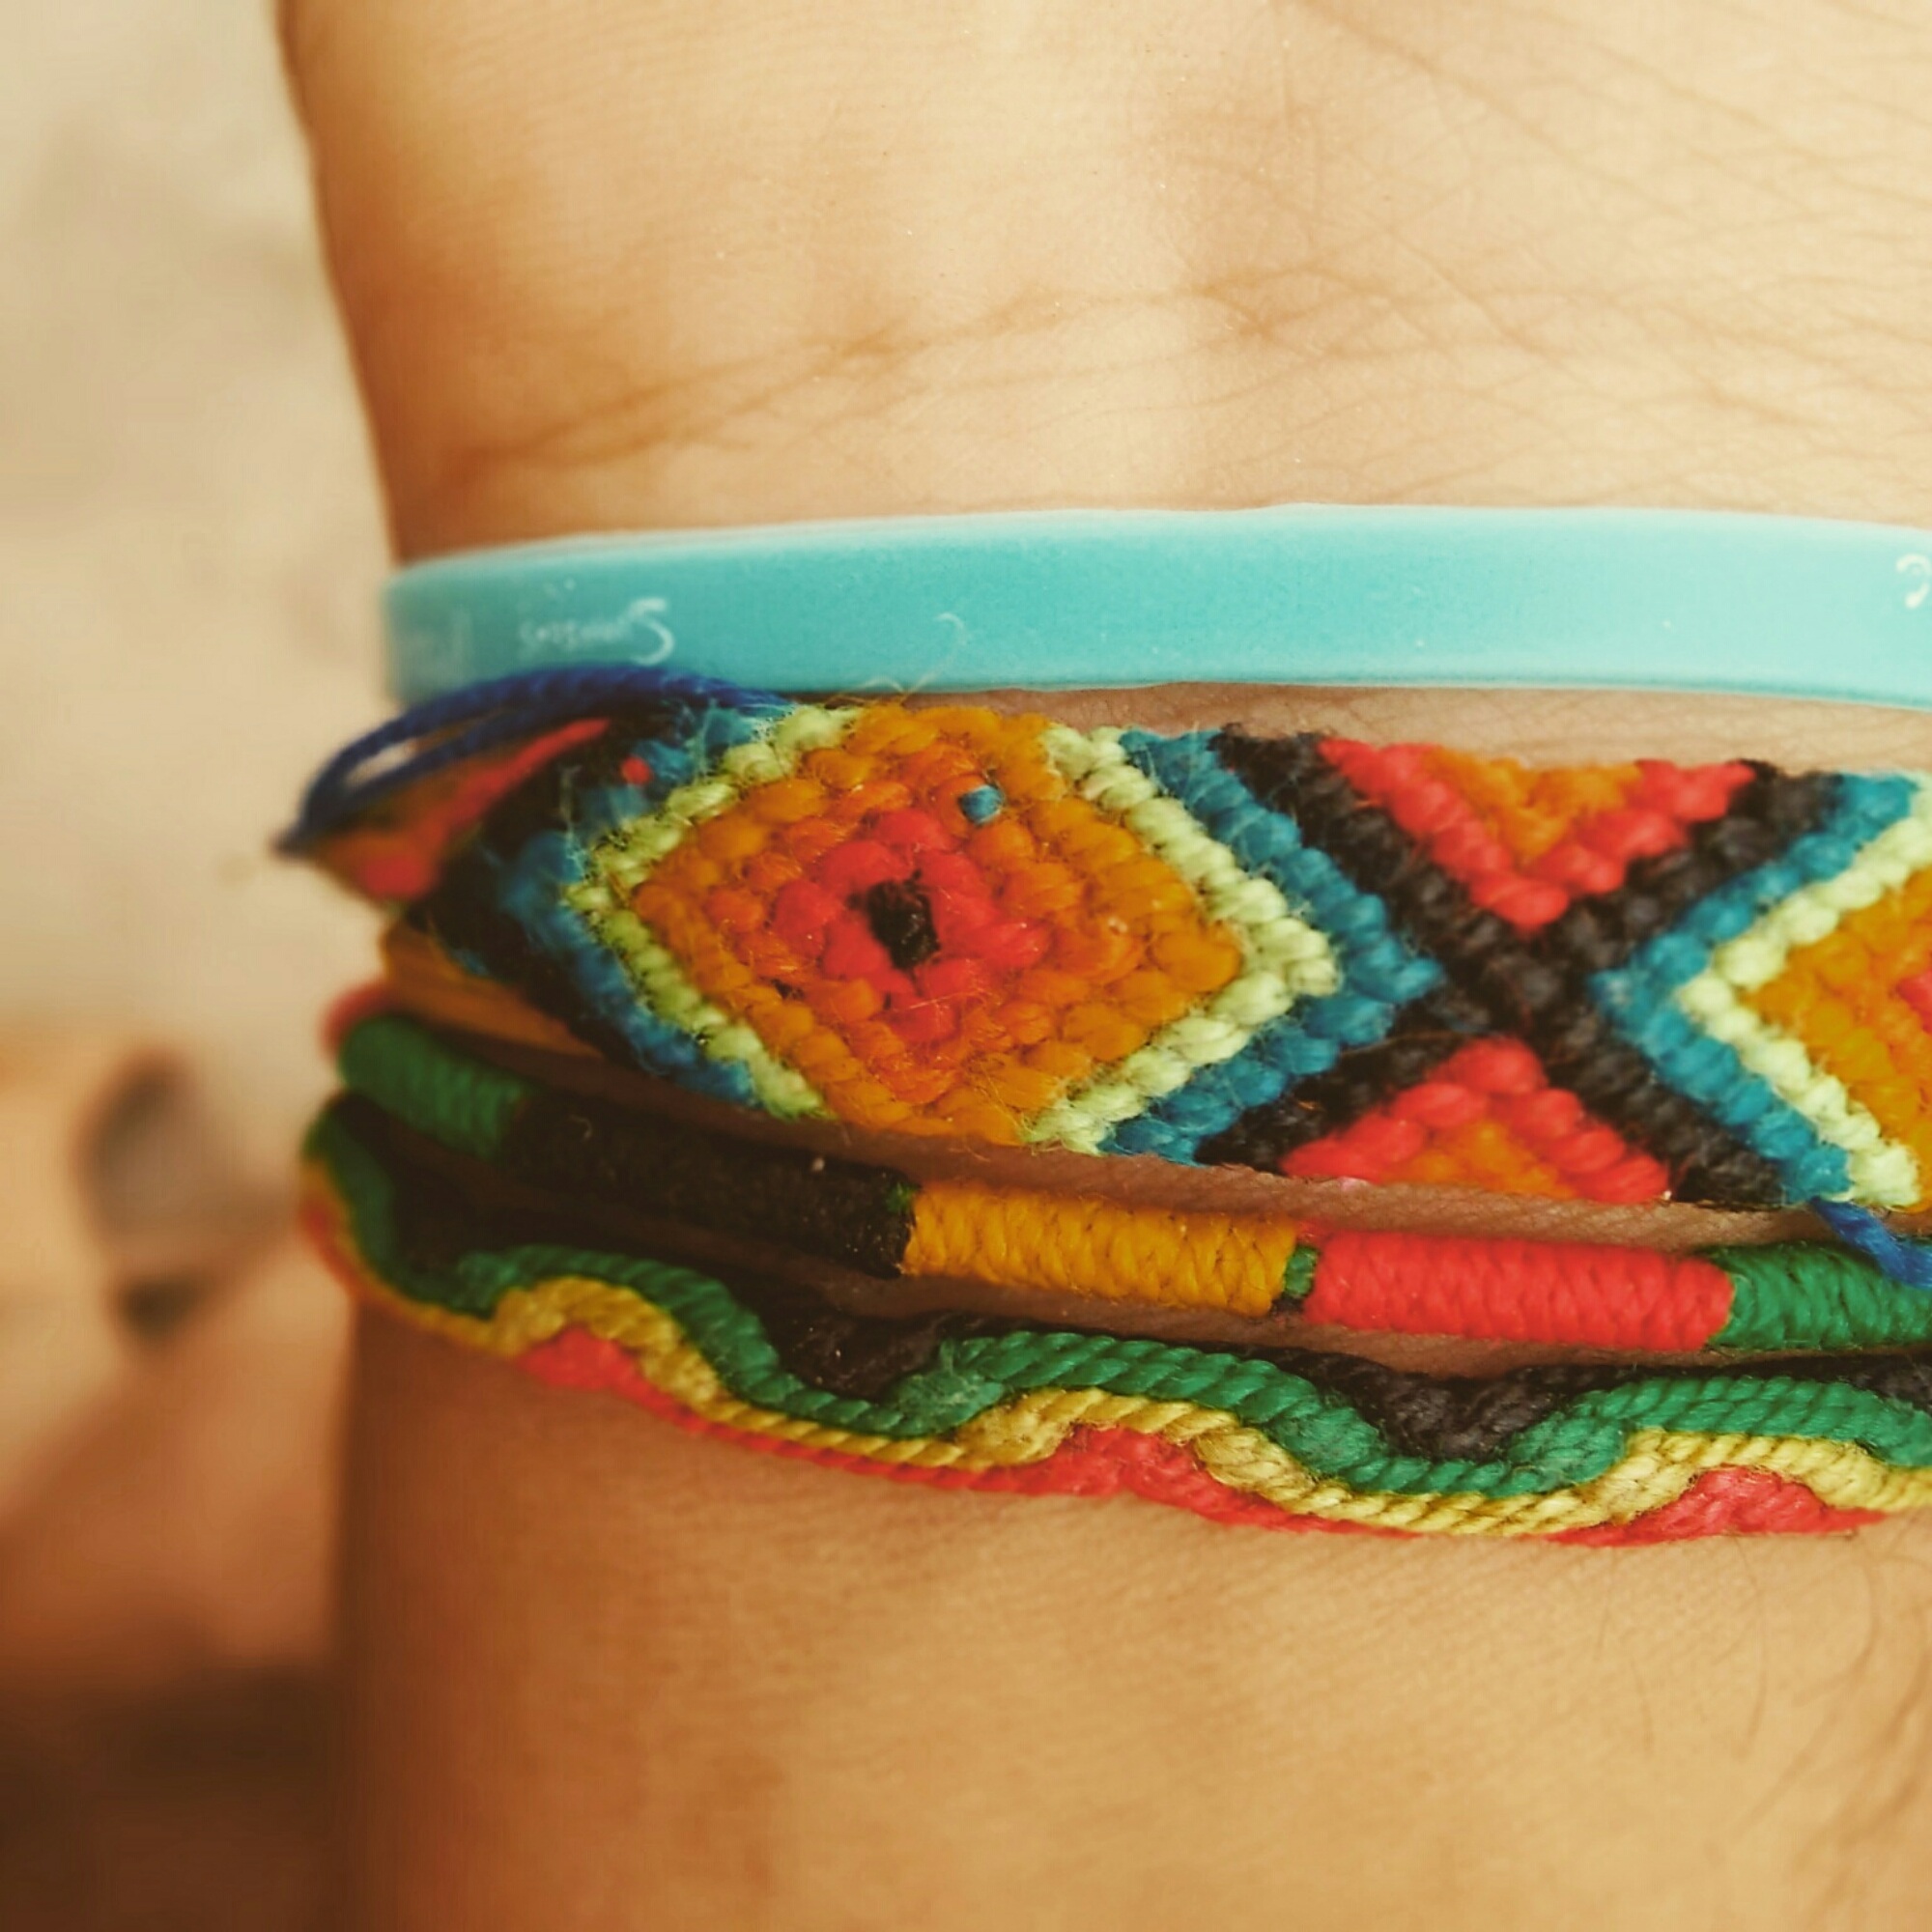
hand, track, pattern, green, red, color, hanging, clothing, arm, life, bracelet, crochet, textile, art, bracelets, handles, reggae, craftsman, hand made, fashion accessory